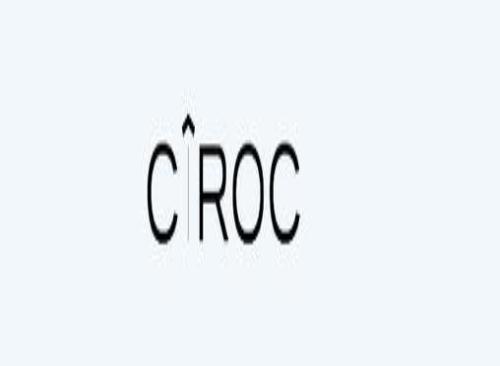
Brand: Ciroc
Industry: Necessities